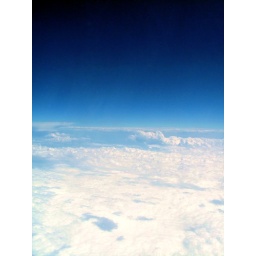
Taken from the plane window above the clouds.